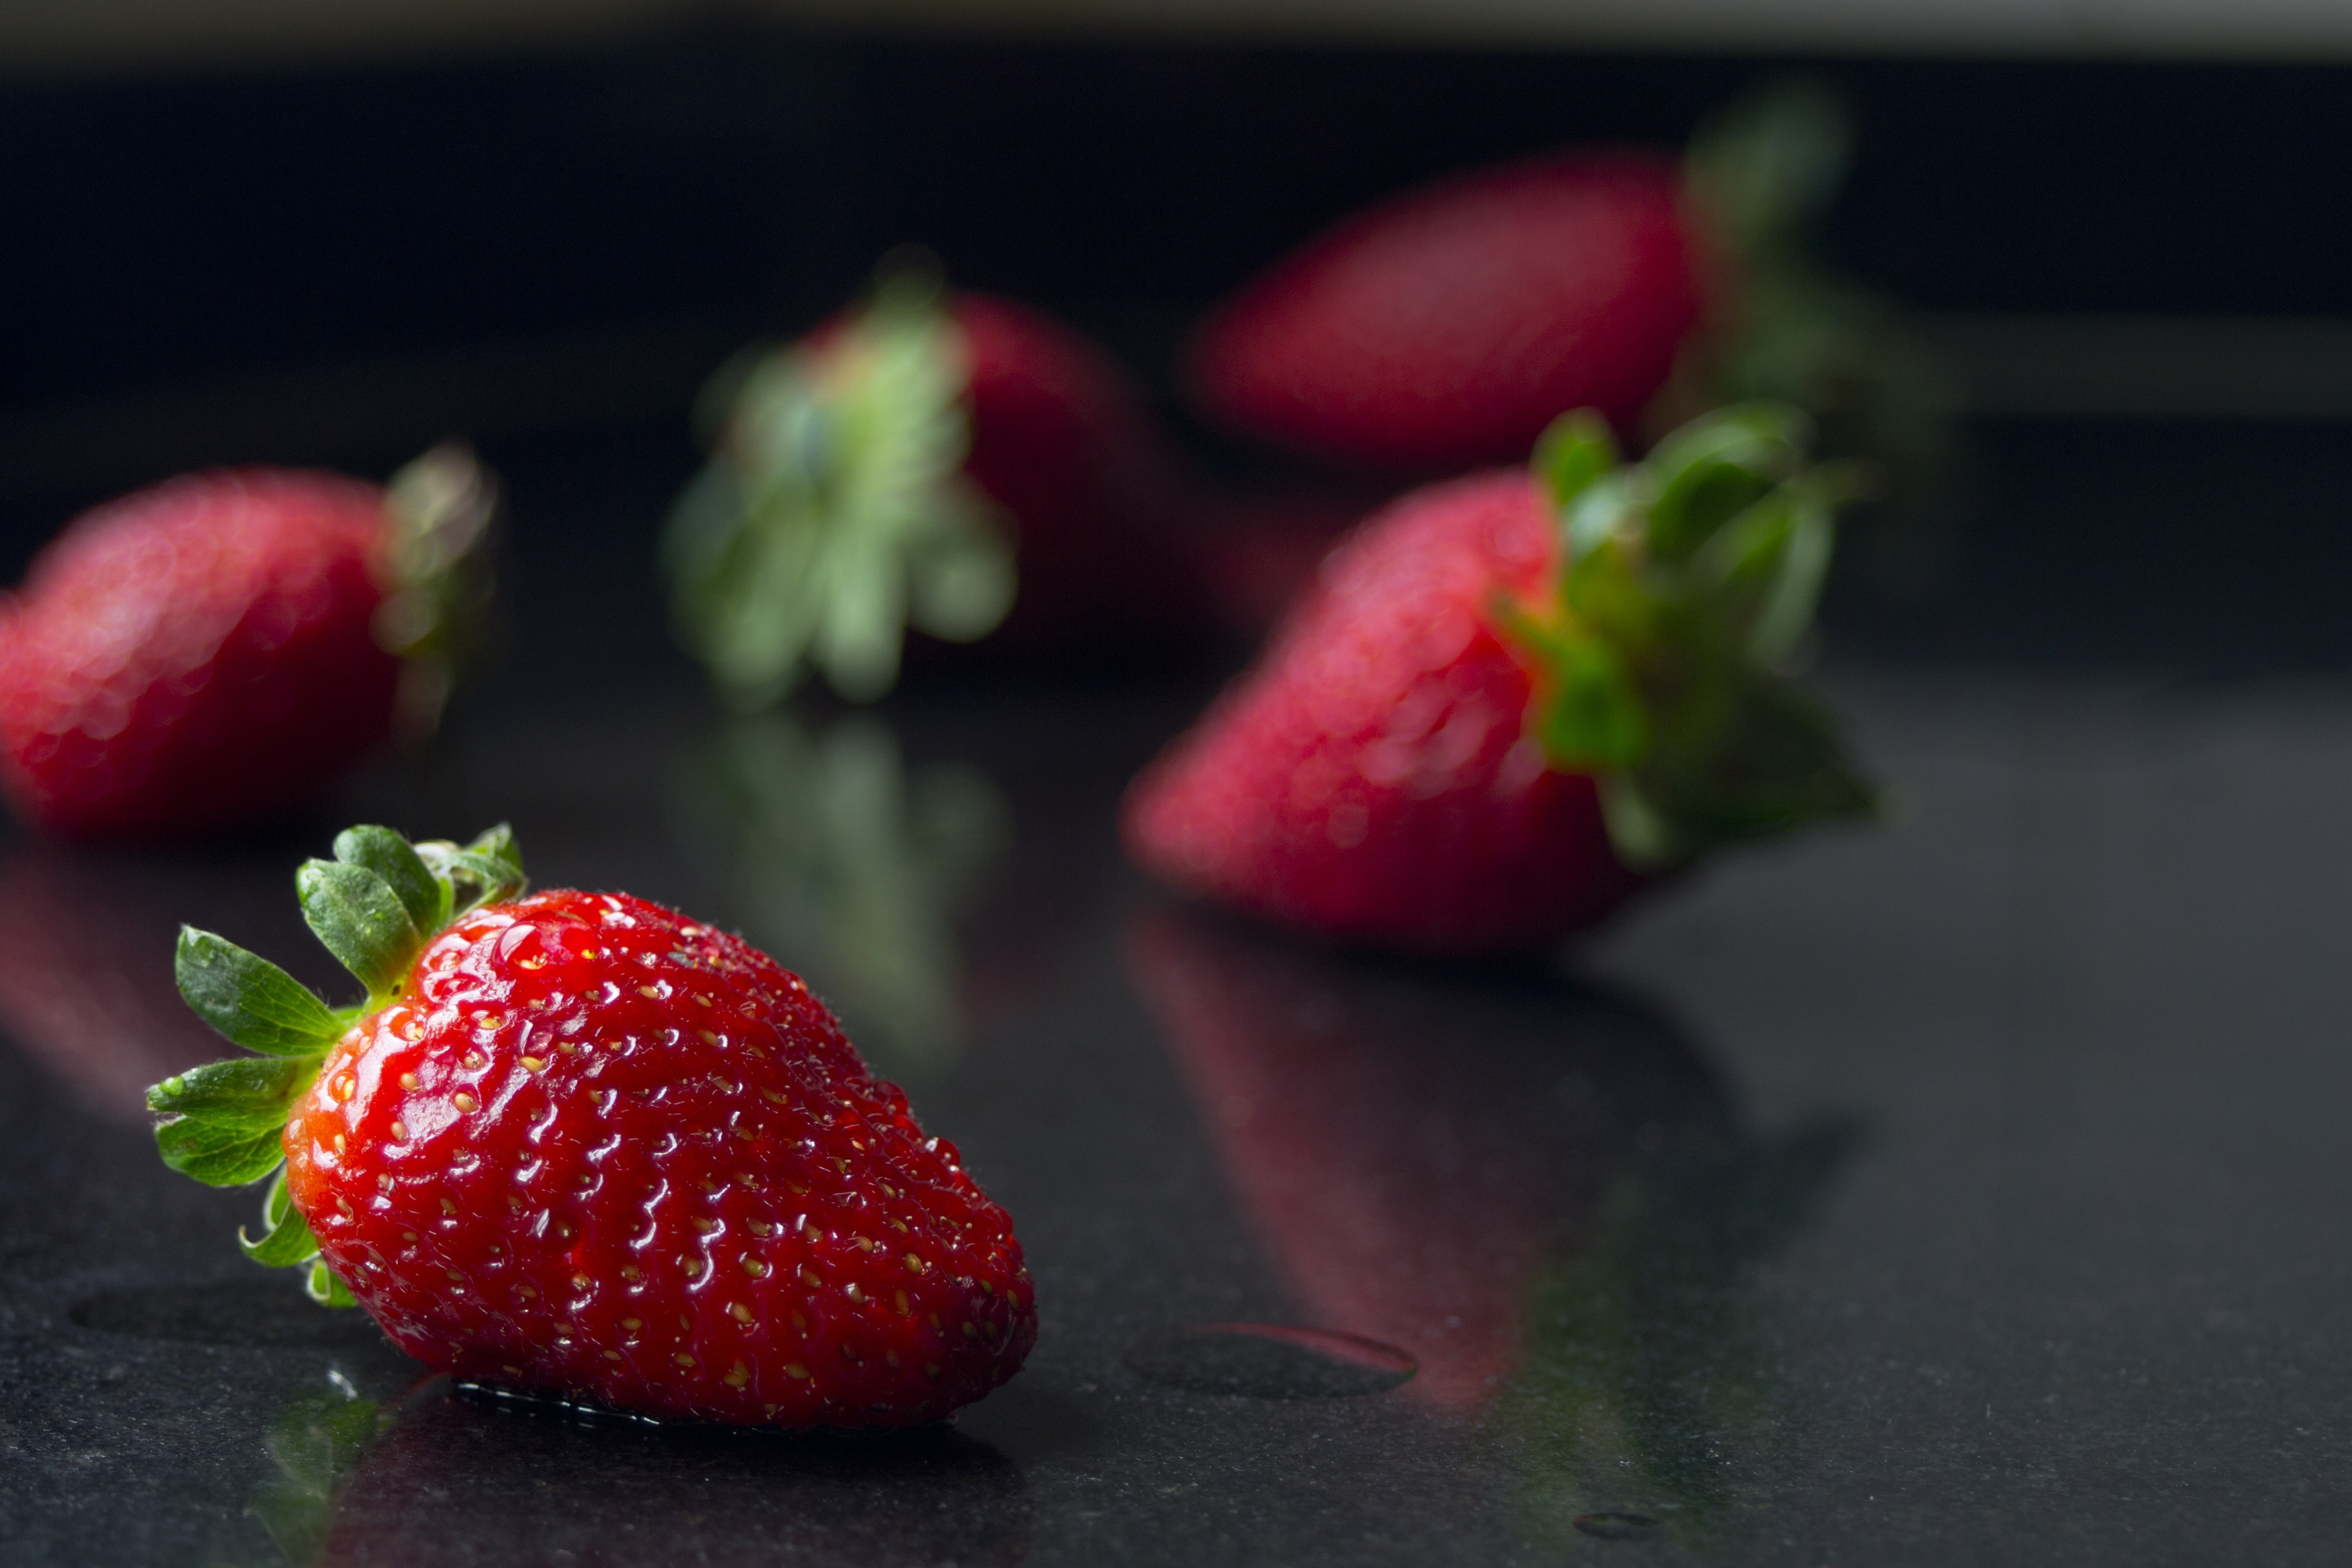
plant, fruit, sweet, flower, petal, orchard, food, reflection, red, produce, healthy, greenhouse, strawberry, power, sexy, elegant, strawberries, sweetness, macro photography, red fruit, fresh strawberries, fres n